Economy of Taiwan

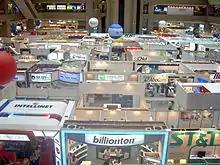
Computex Taipei, the second-largest technology trade show in the world, is a global IT exhibition which attracts many foreign investors.

Foreign trade has been the engine of Taiwan's rapid growth during the past 40 years. Taiwan's economy remains export-oriented; thus, it depends on an open world trade regime and remains vulnerable to downturns in the world economy. The total value of trade increased over fivefold in the 1960s, nearly tenfold in the 1970s, and doubled again in the 1980s. The 1990s saw a more modest, slightly less than twofold, growth. Export composition changed from predominantly agricultural commodities to industrial goods (now 98%). The electronics sector is Taiwan's most important industrial export sector and is the largest recipient of United States investment.